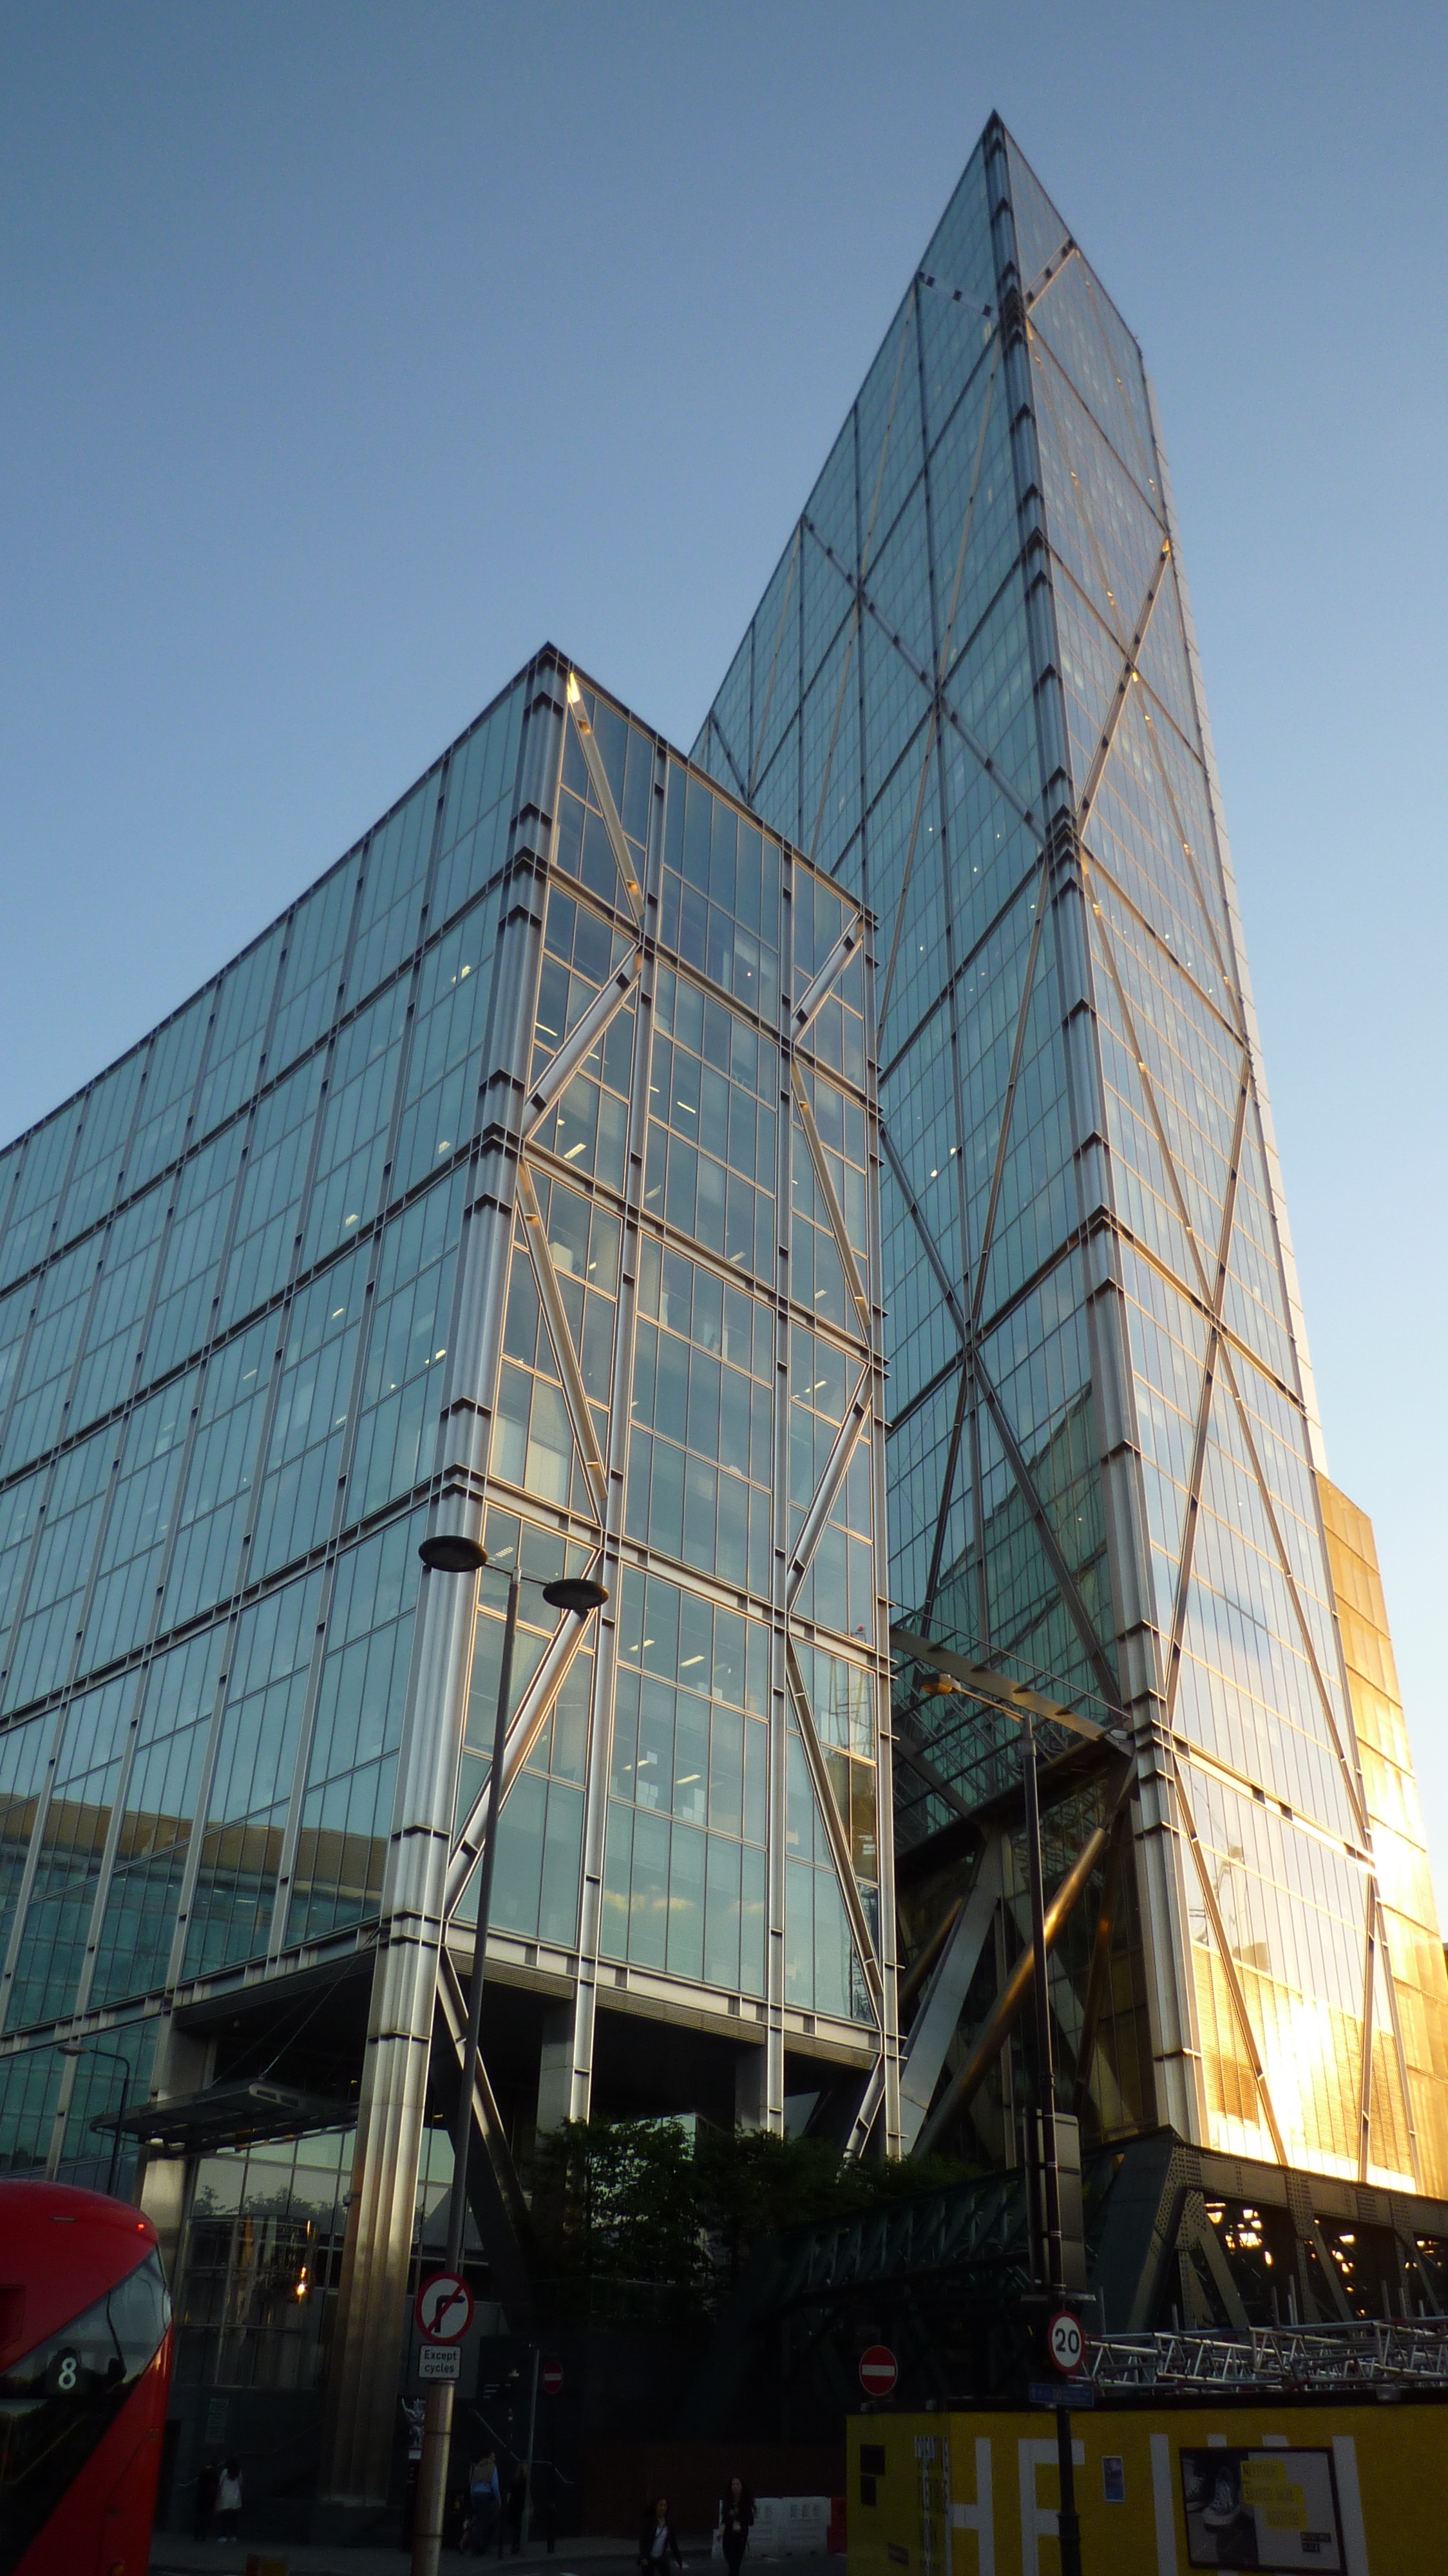
architecture, building, city, skyscraper, urban, cityscape, downtown, construction, tower, mast, landmark, facade, exterior, business, modern, tower block, uk, england, capital, london, headquarters, urban area, city of london